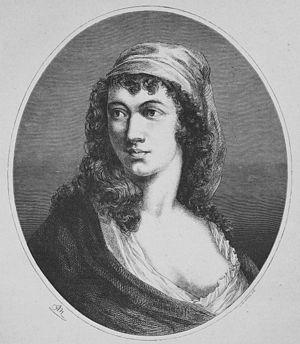
Anne-Josèphe Théroigne, dite de Méricourt, née le 13 août 1762 à Marcourt dans l'ancienne principauté de Liège et morte le 22 juin 1817 à l'hôpital de la Salpêtrière de Paris, est une femme politique liégeoise, personnalité de la Révolution française.